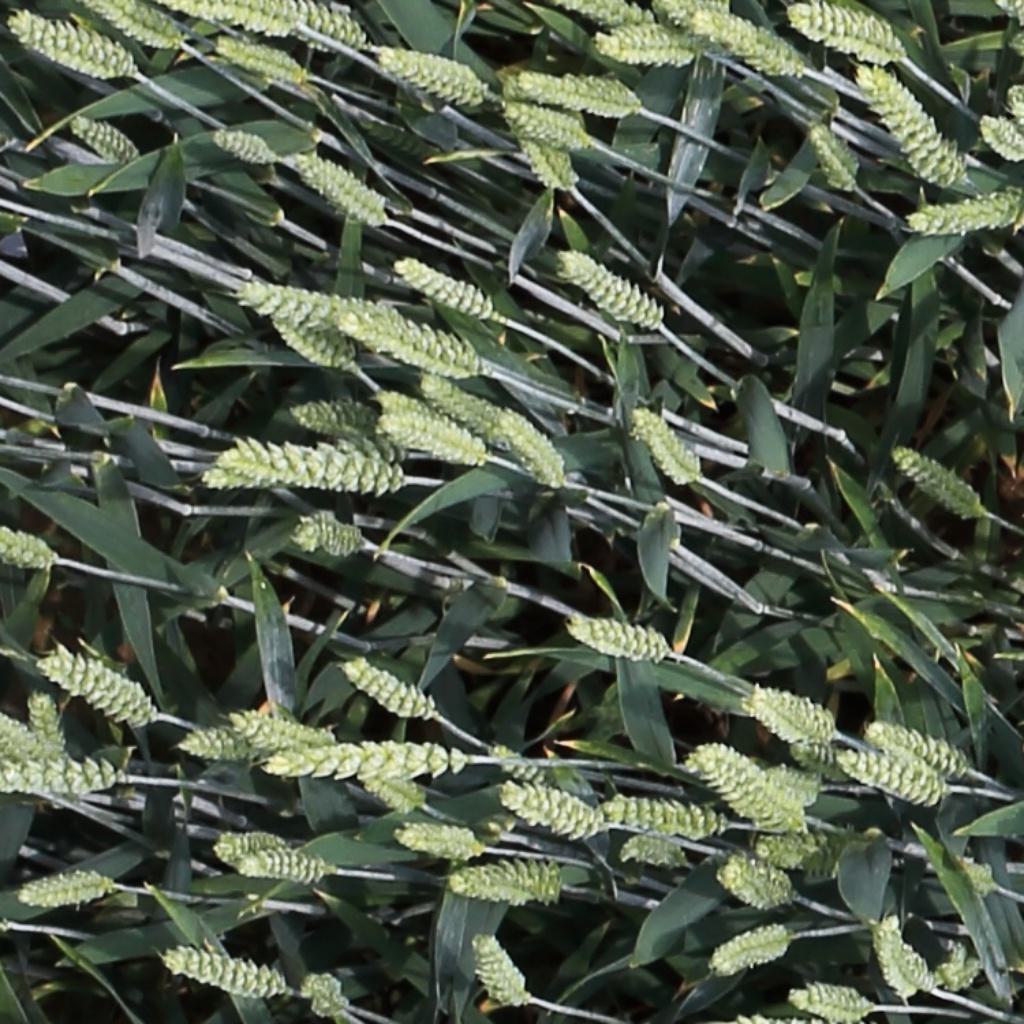
Country: Switzerland
Location: Usask
Wheat development stage: Filling